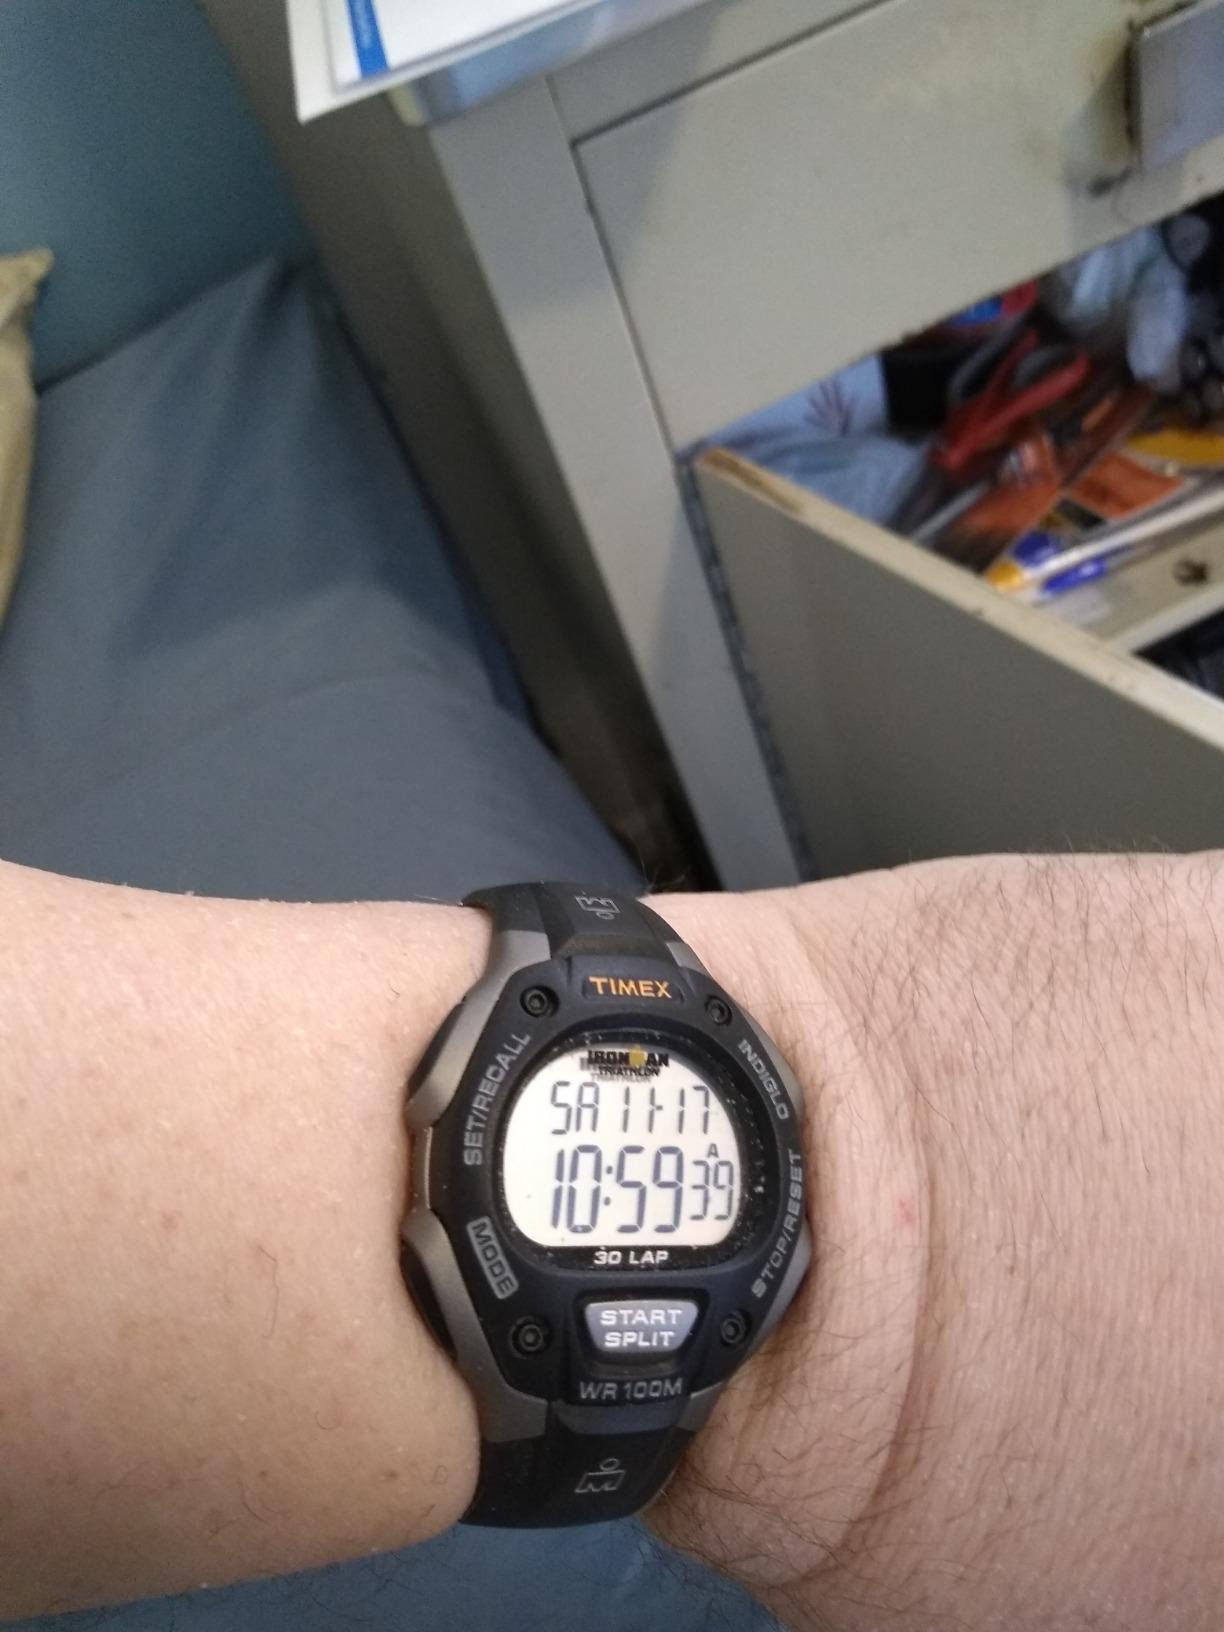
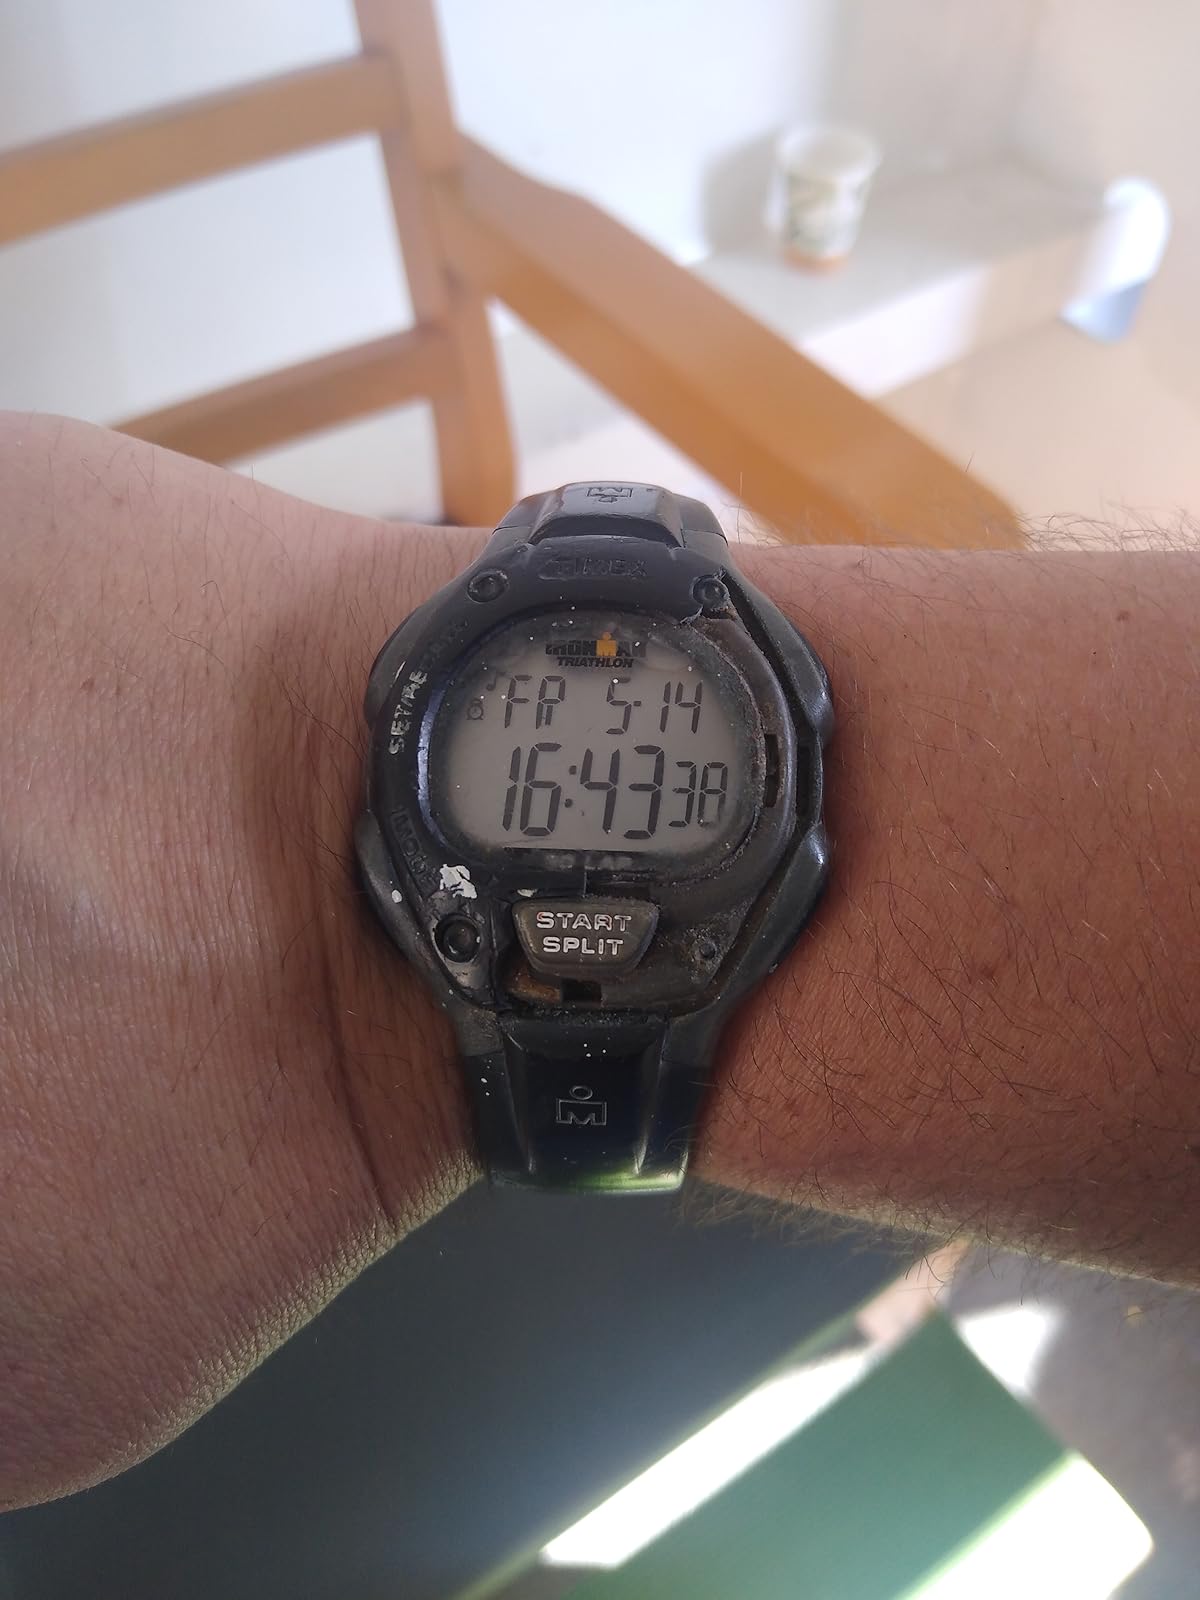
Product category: accessories_watch
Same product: yes